Zähringer (crater)

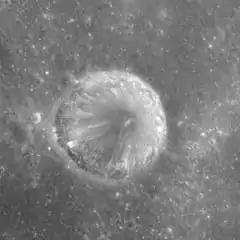
Apollo 15 mapping camera image

Zähringer is a small lunar impact crater located near the southeast fringes of Mare Tranquillitatis. To the northeast is the flooded crater Lawrence, and to the southeast are the Montes Secchi mountains and the crater Secchi. Farther to the east lies Taruntius. Zähringer is a circular, bowl-shaped formation with a small interior floor at the midpoint of the sloping inner walls. It is not markedly worn by subsequent impacts.